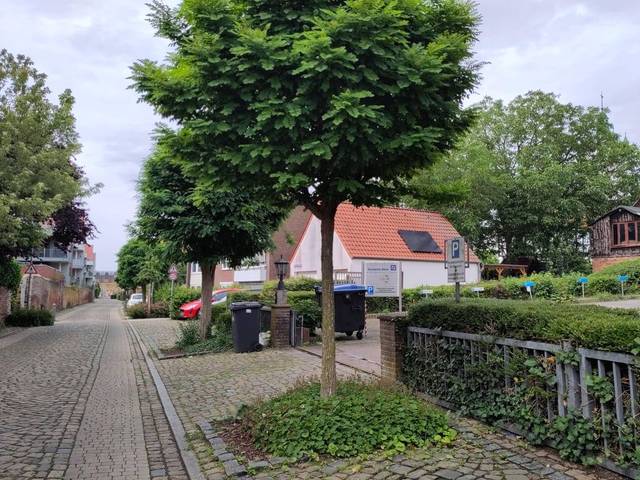
Region: Germany
Coordinates: 52.921, 9.228